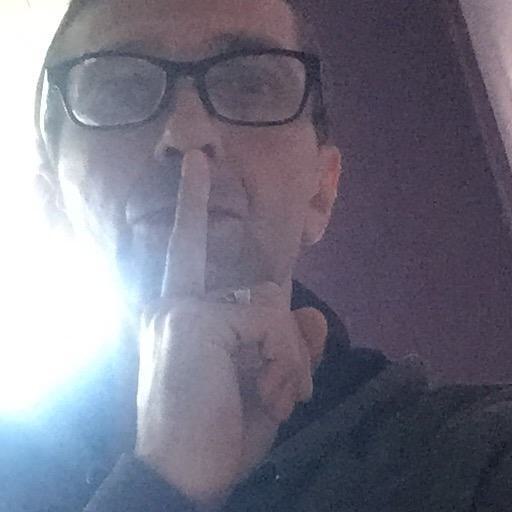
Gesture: mute